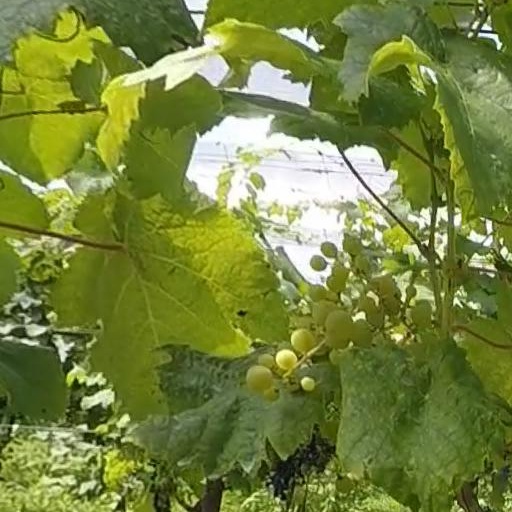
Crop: grape